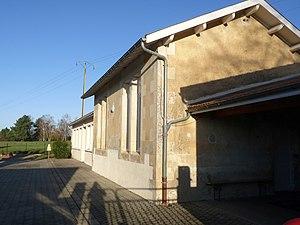
Ecole de Chardes, Charente-Maritime, France
Chardes est une commune associée de Montendre et une ancienne commune française, située dans le département de la Charente-Maritime en région Nouvelle-Aquitaine.